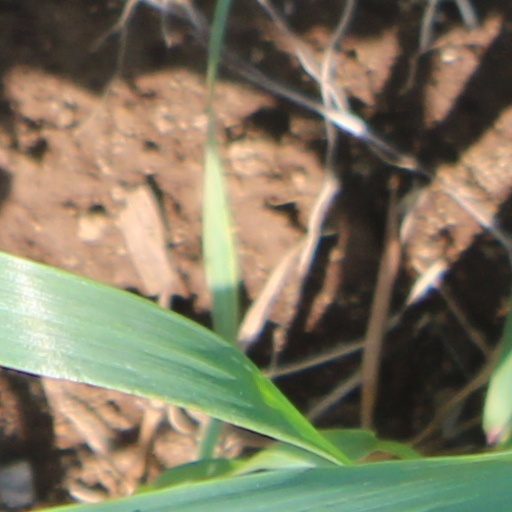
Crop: wheat